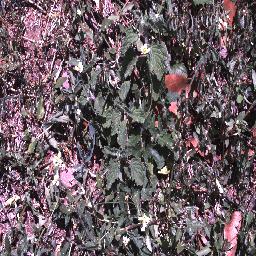
Label: negative